Glasgow Harbour

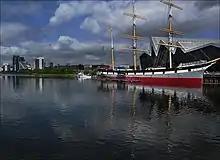
View from Govan across the River Clyde towards the Glenlee, the Riverside Museum and Glasgow Harbour apartments

The wider area now includes the Riverside Museum (the city's new Museum of Transport) adjacent to the mouth of the River Kelvin, and there are plans for large-scale commercial developments at the site.